Palace Hotel, San Francisco

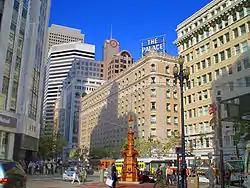
The Palace Hotel on Market Street in San Francisco, 2008

The Palace Hotel is a landmark historic hotel in San Francisco, California, located at the southwest corner of Market and New Montgomery streets. The hotel is also referred to as the New Palace Hotel to distinguish it from the original 1875 Palace Hotel, which had been demolished after being gutted by the fire caused by the 1906 San Francisco earthquake.